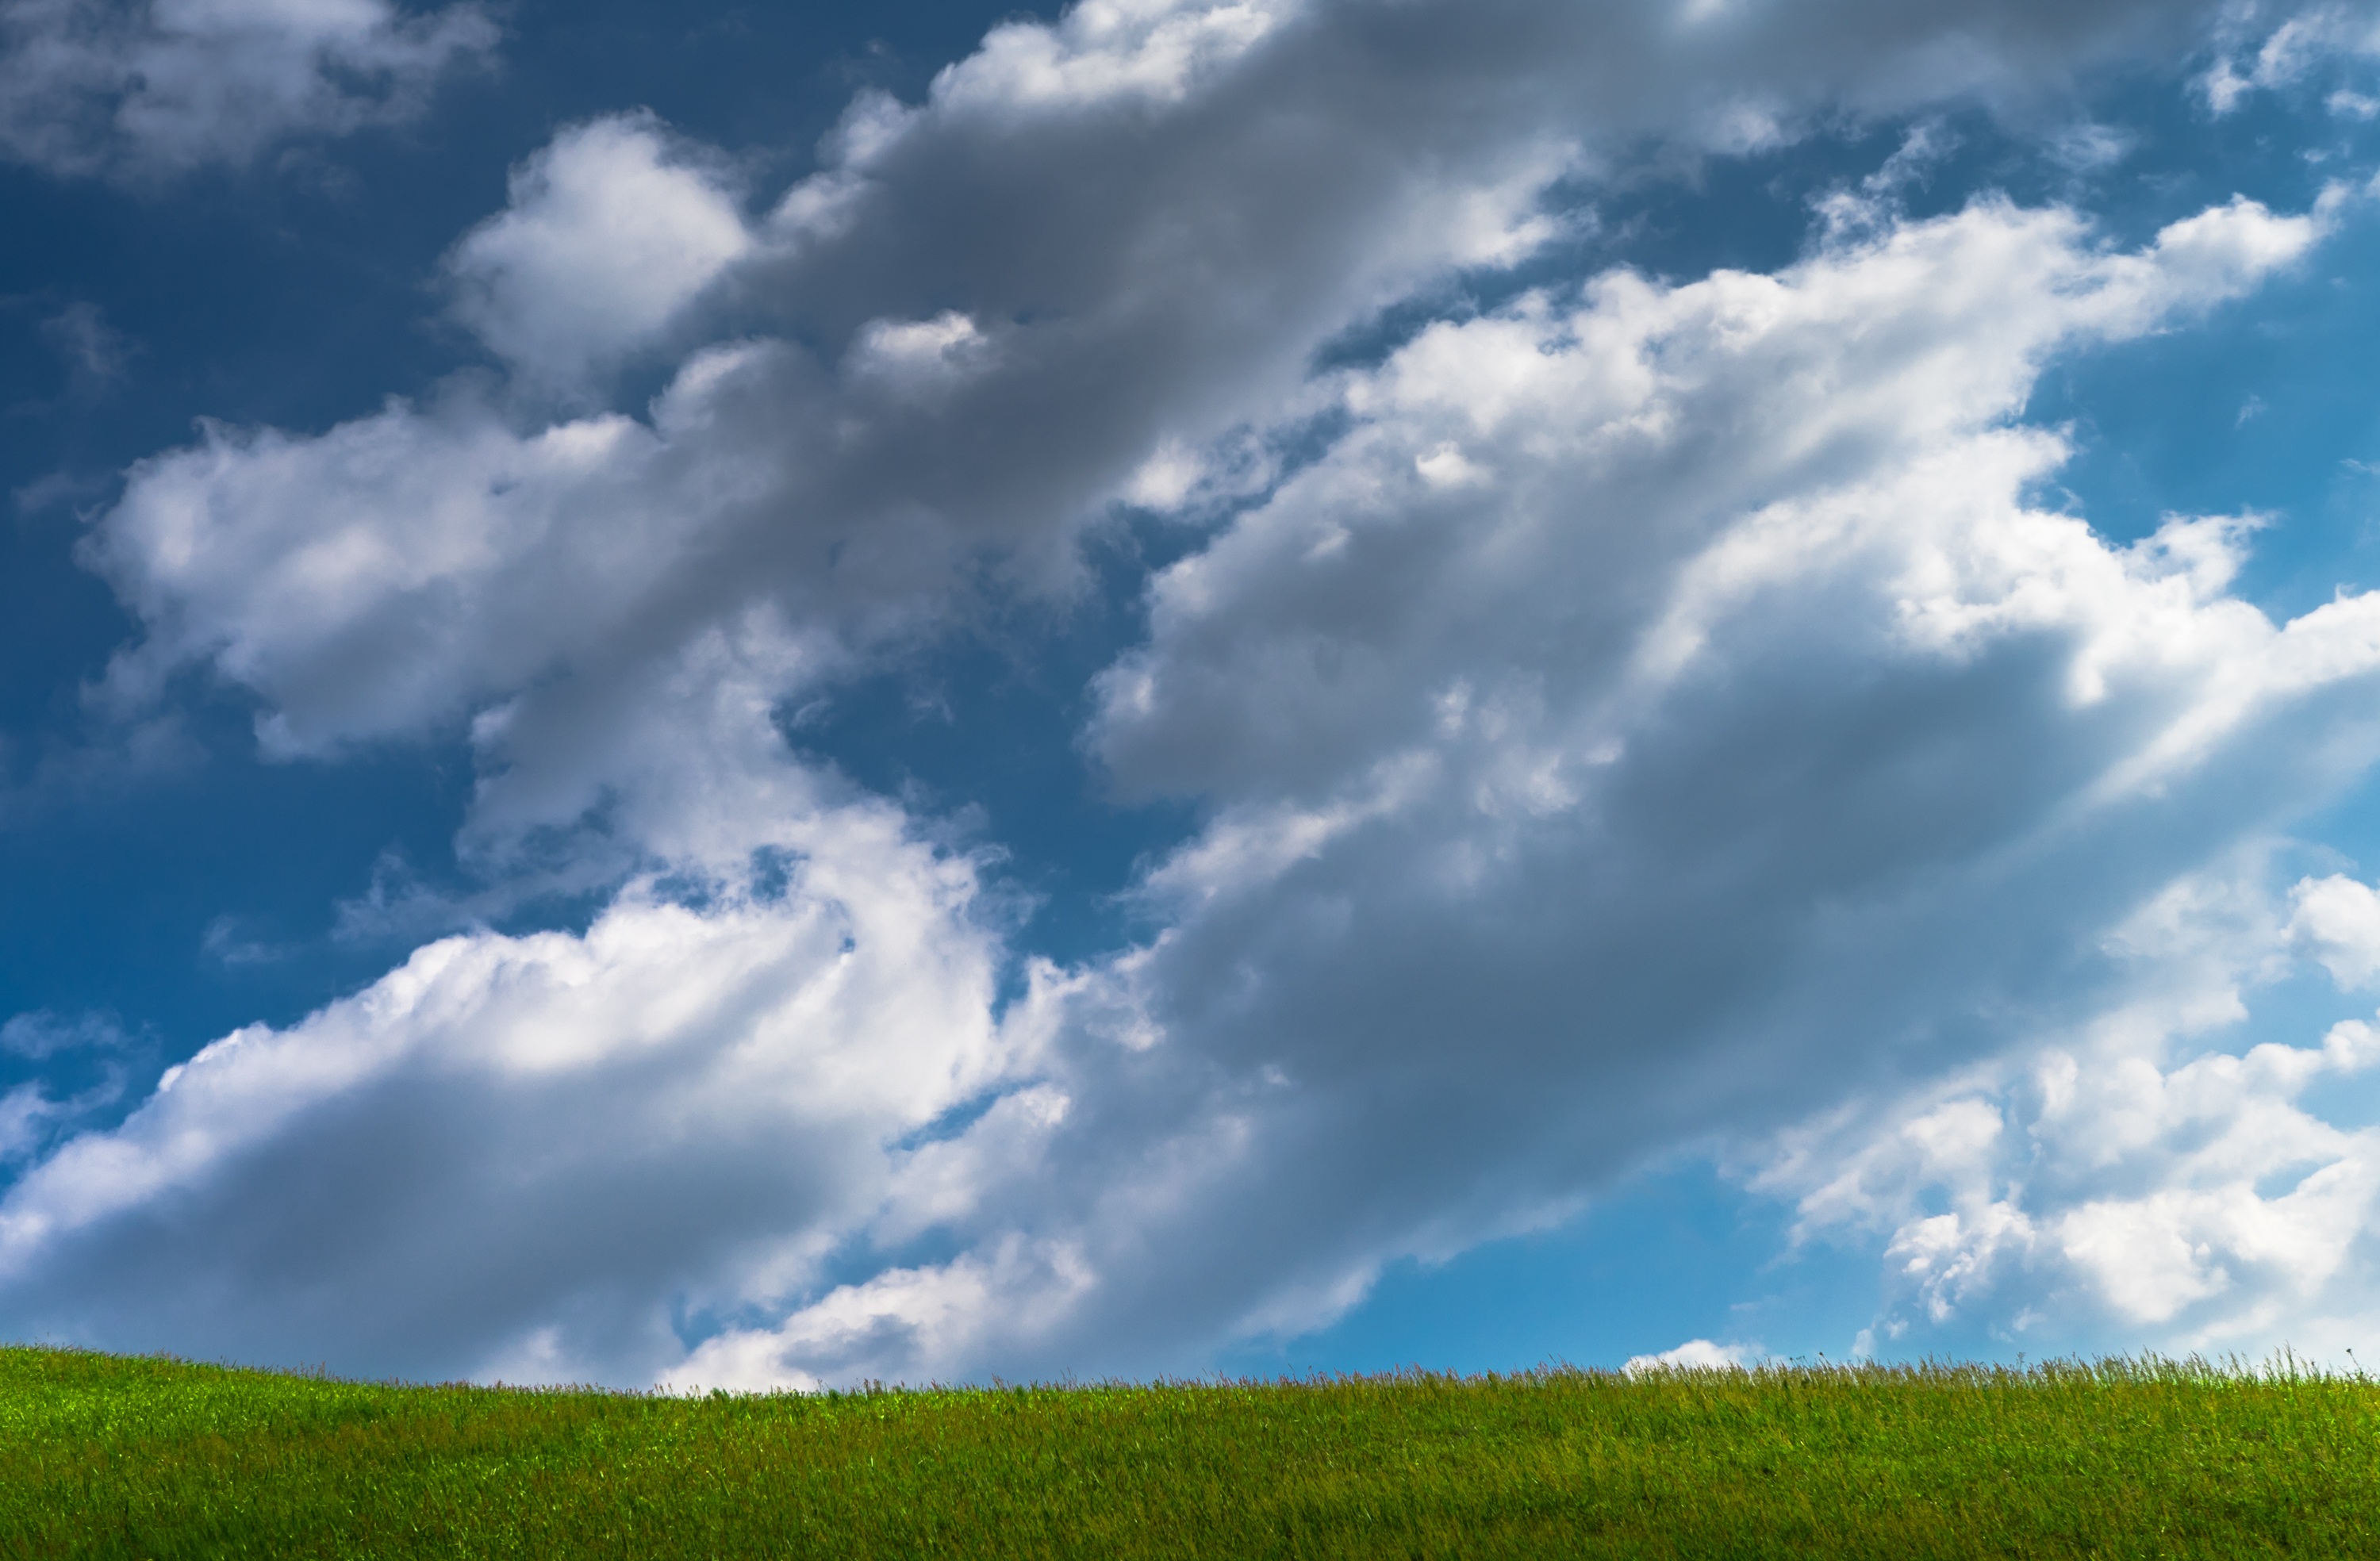
landscape, nature, grass, horizon, abstract, cloud, sky, sunshine, white, field, meadow, prairie, sunlight, atmosphere, spring, green, cumulus, blue, plain, blue sky, grassland, rural area, meteorological phenomenon